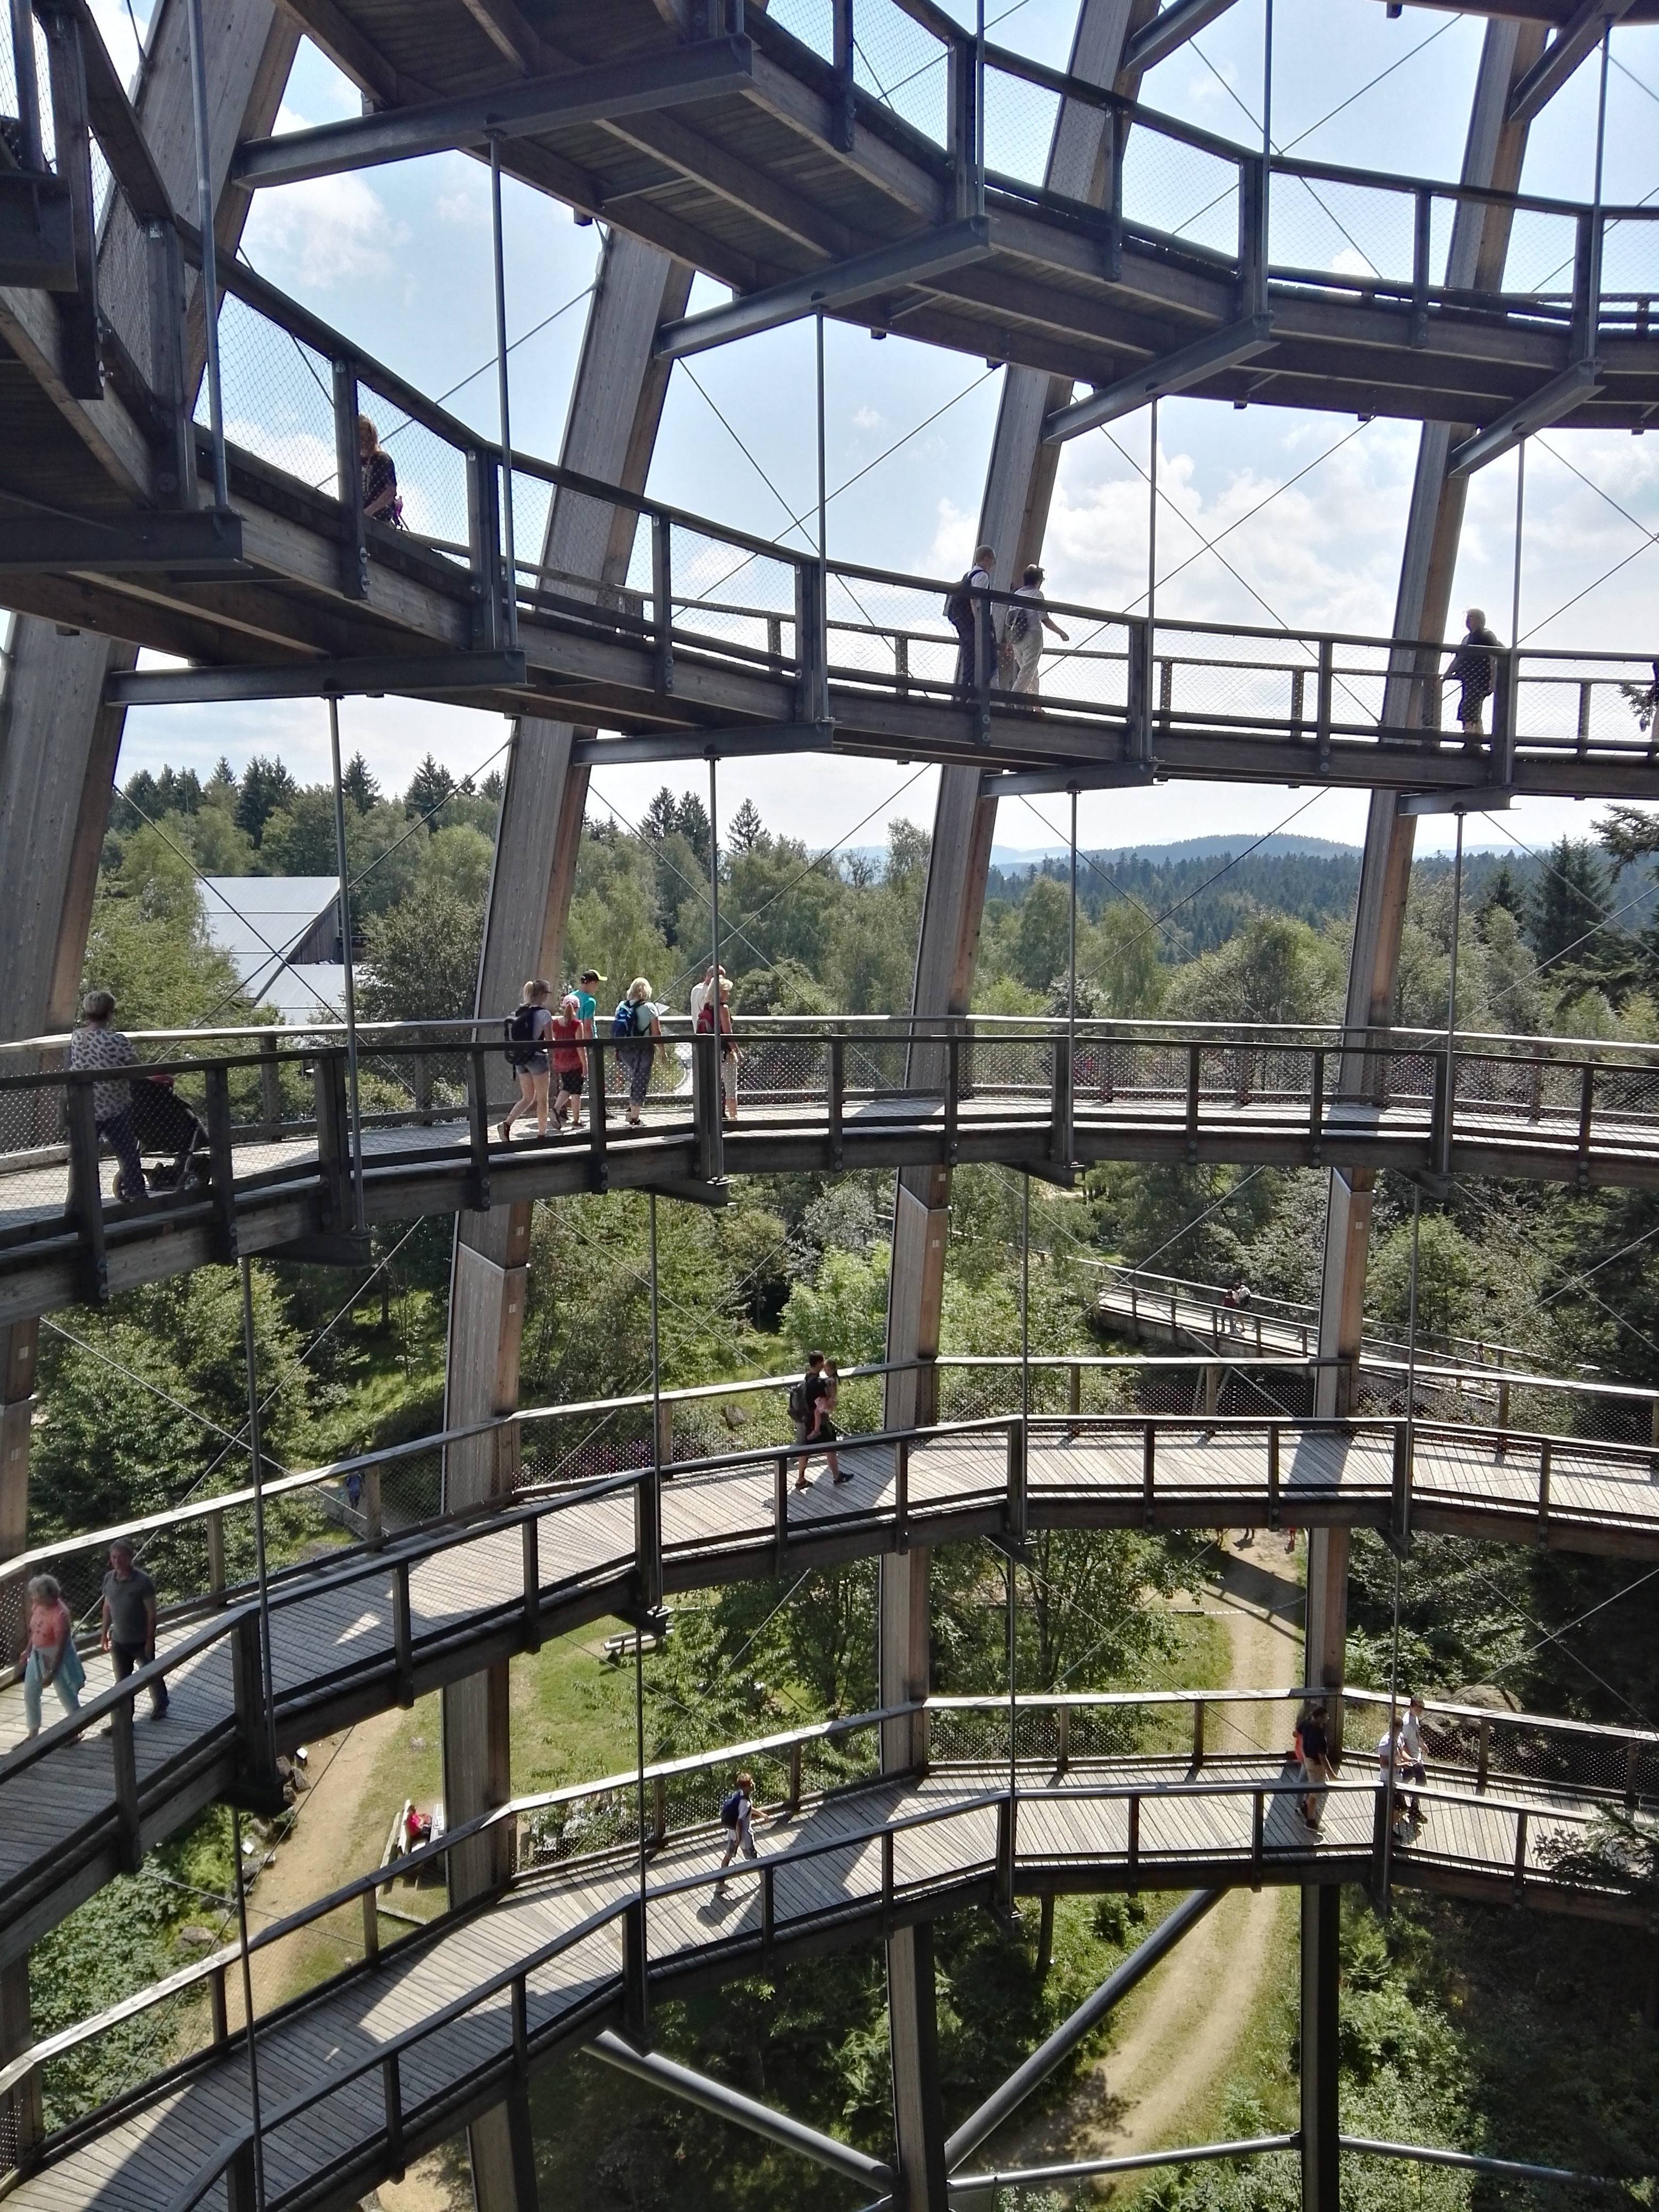
architecture, track, train, transport, vehicle, amusement park, park, stadium, public transport, rail transport, waldwipfelpfad, bavarian forest, urban area, skyway, amusement ride, rolling stock